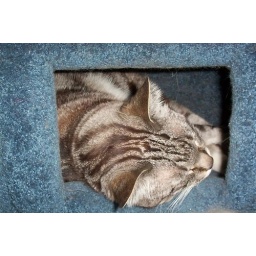
Sleepy boy in a kitty house